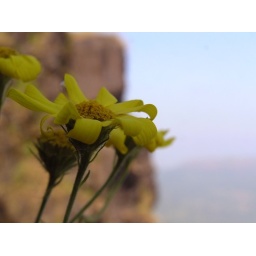
Some flowers that we say growing out of some cracks in the rocks